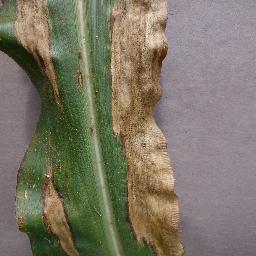
Label: Corn___Northern_Leaf_Blight